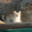
Label: cat